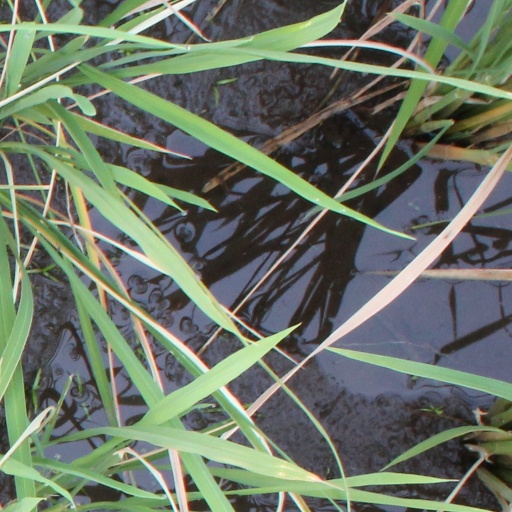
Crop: rice